South Africa–United States relations

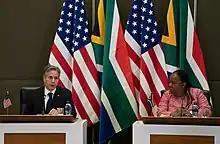
US Secretary of State Antony Blinken speaks with the then South African Foreign Minister Naledi Pandor in 2022

In May 2023 US ambassador Reuben Brigety accused South Africa of supplying weapons and ammunition to Russia during the docking of the Lady R in December 2022, that the governing African National Congress (ANC) had been unresponsive to American attempts at dialogue and that the ANC's policy document on the Russian invasion of Ukraine was "hostile" to America's position on the issue. South Africa denied supplying arms to Russia, démarched ambassador Brigety and stated that he had apologized for the statement.